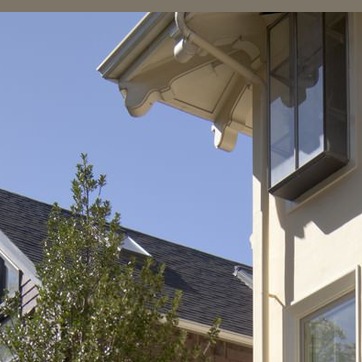
Material: sky